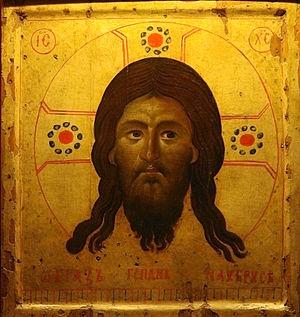
Icône de la Sainte Face (Mandylion), achetée en 1249 à Bari (Italie) par Jacques Pantaléon, archidiacre de la cathédrale de Laon devenu ensuite le pape Urbain IV. Exposée dans la cathédrale de Laon. Inscription down is in en:Church Slavonic: Образ Господень на убрусе (Image of God at the shawl)
La cathédrale Notre-Dame de Laon est une église catholique située à Laon, dans le département de l'Aisne, en région Hauts-de-France.
L'abbaye de Montreuil-les-Dames fut une abbaye de moniales cisterciennes située sur le territoire de la commune de Rocquigny, dans le département de l'Aisne. Elle fut fondée en 1136 ou 1146 sur le bord du ruisseau de la Chaudière par Barthélemy de Jur. Il s'agit de la dernière des neuf que fonda ce saint évêque, qui ensuite se fit religieux à l'Abbaye de Foigny en 1150.
Rocquigny est une commune française située dans le département de l'Aisne, en région Hauts-de-France.